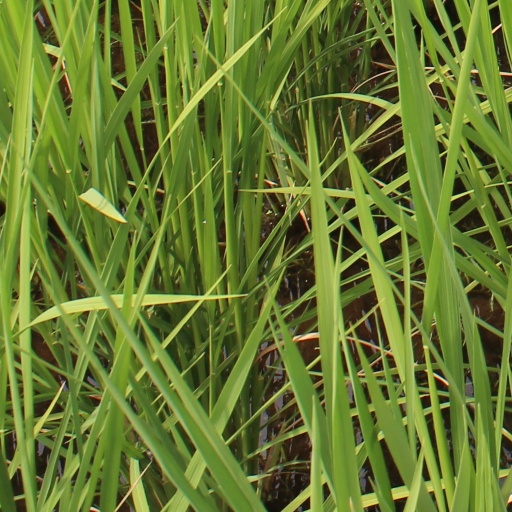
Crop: rice